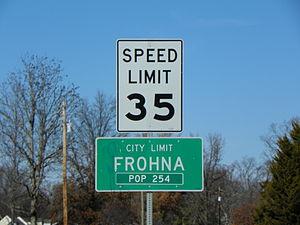
La ville de Frohna est située dans le comté de Perry, dans l'État du Missouri, aux États-Unis. Selon le recensement de 2010, Frohna compte 254 habitants.